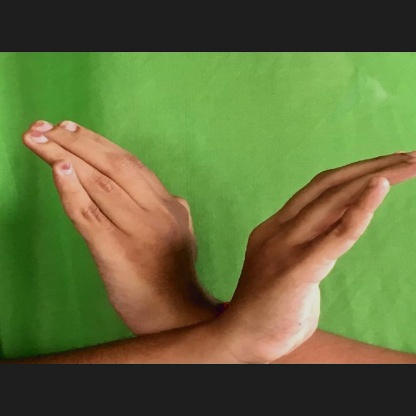
Mudra: Nagabandha